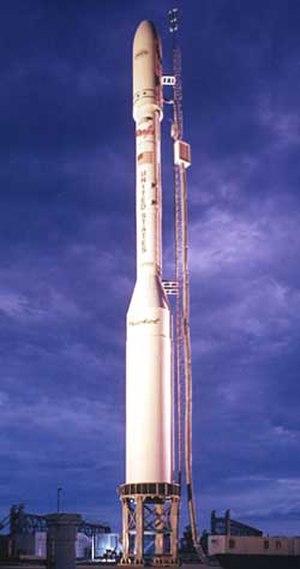
La fusée Taurus est un lanceur à quatre étages construit par Orbital Sciences Corporation. Le lanceur utilise un premier étage issu directement du missile balistique Peacekeeper ou dérivé de celui-ci et les étages de la fusée aéroportée Pegasus d'Orbital. Tous ces étages utilisent du propergol solide de type PBHT et sont réalisés par le spécialiste de la propulsion solide ATK. La fusée Taurus qui se décline en plusieurs versions est capable de placer une charge utile de 1,4 à 1,6 tonnes sur une orbite terrestre basse. Depuis son premier lancement en 1994, trois échecs sont survenus sur dix lancements. Le lanceur a été utilisé pour placer en orbite plusieurs satellites de télédétection commerciaux. Les deux lancements de 2009 et 2011 qui ont été des échecs, devaient placer en orbite OCO et Glory, deux satellites scientifiques d'observation de la Terre de la NASA.